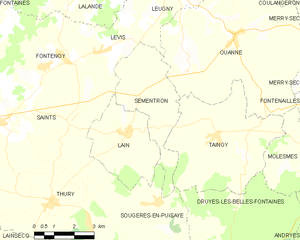
Carte des communes françaises Sementron